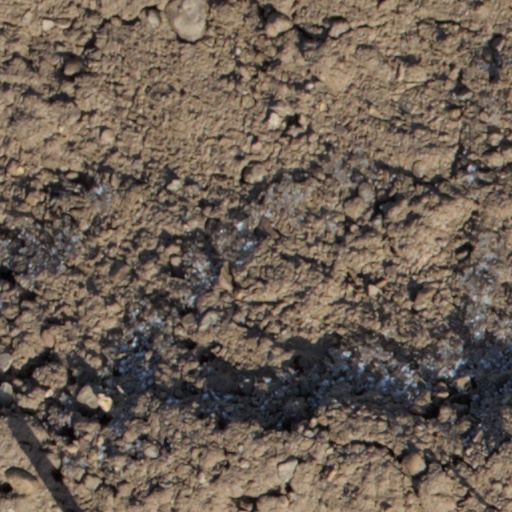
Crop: wheat